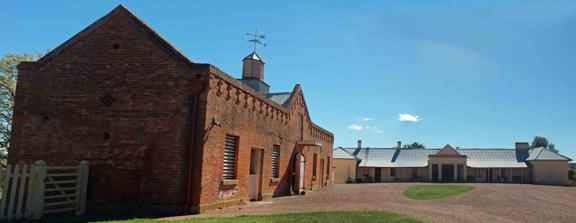
Building: Cooma Cottage
Country: Australia
Year built: 1837
Historic site in New South Wales, Australia Cooma Cottage Location Yass Valley Way, Marchmont , Yass Valley Shire , New South Wales , Australia Coordinates 34°51′49″S 148°56′55″E / 34.8637°S 148.9487°E / -34.8637; 148.9487 Built 1830–1837 Owner National Trust of Australia (NSW) New South Wales Heritage Register Official name Cooma Cottage; Hamilton Hume's House; Humedale Stud; New Nordrach Institute for Consumption Type state heritage (landscape) Designated 1 March 2002 Reference no. 1496 Type Farm Category Farming and Grazing Builders Cornelius and Rebecca O'Brien Location of Cooma Cottage in New South Wales Show map of New South Wales Cooma Cottage (Australia) Show map of Australia Cooma Cottage is a heritage-listed former farm and tuberculosis sanatorium and now house museum and historic site in the Southern Tablelands region of New South Wales in Australia. It is located on Yass Valley Way at Marchmont and was built from 1830 to 1837 by Cornelius and Rebecca O'Brien. It is also known as Hamilton Hume's House, Humedale Stud, and New Nordrach Institute for Consumption . The property is owned by the National Trust of Australia (NSW). It was added to the New South Wales State Heritage Register on 1 March 2002. It is one of the oldest surviving rural houses in Yass, New South Wales . It has historic significance as a relatively intact complex of rural buildings. It has a variety of significant natural and built elements, including an example of an early tree called the Picconia , a relative of the olive and rare in Australia, which is almost extinct in its native Canary Islands . Cooma Cottage stands as evidence of what the first settlers built for themselves, their families and servants. The handmade bricks and crafted woodwork are the result of local skills and manufacturing. The cottage grew from a bungalow through a series of additions over the 19th century. The cottage has important heritage values as the home of Hamilton Hume for more than 30 years from 1839, after he ended his travels and became a grazier. It is a valuable part of the early development of the merino wool industry in Australia . History Overland explorer Hamilton Hume (1797-1873) was the first European to reach the Yass district around the Yass River in 1821. He returned to the area in 1824 while on an expedition to Geelong (Port Phillip) with Captain William Hovell. Hume was subsequently granted a parcel of land in the area which he took up in 1829. The 100 acres on which Cooma Cottage is situated was originally part of 960 acres granted to pastoralist Henry O'Brien in 1829. In 1833 100 acres in the south-east corner of Henry O'Brien's grant was transferred to W. H. Broughton for Mrs Rebecca O'Brien (Broughton's daughter), wife of Cornelius O'Brien, Henry's brother. The original cottage was quite refined: an archetypal colonial bungalow of diminutive scale, it formed the opposite front to the entrance and faced north over the Yass River. It was the garden front of this extraordinary country house. The timber cottage had been built by the Anglo-Irish O'Brien brothers, pastoralists of note, and was the home of Cornelius, while Henry lived to its west at the still-surviving Duoro. In 1837 Thomas Walker described it as a "very nice and commodious cottage, very well furnished and with everything comfortable about it; the grounds and gardens nicely laid out, but as yet quite in their infancy". Hamilton Hume purchased the 100 acres from Henry, Rebecca and Cornelius O'Brien in June 1839. Hume, it is said, was in love with the spot and had, in fact, camped there in 1824 on his epic overland journey to Port Phillip with Hovell. Hume was to live at Cooma Cottage for the rest of his life and it was he who added some 20 rooms to the house in fits and starts over, at least, the next 20 years. While the whole eventually came together as a Palladian composition centred on the portico it was, in fact, a conglomerate mess of uncomfortable rooms, meanly lit and with a plan which depended almost entirely on going outside in the cruel winters of the Yass plains. Except for the handsome stables block, thought to be designed by the Goulburn architect James Sinclair, nothing Hume built could be described as fine. With the exception of the kitchen block, it is hard to know what these rooms were used for; storage and perhaps strangers' rooms for putting up guests and of course rooms for employees. Hume and his wife were childless and presumably made use of the original O'Brien rooms with their pretty north-facing verandah and elegant French casements, almost like bookcase doors, opening onto it. The name " Cooma " is intriguing and is said to derive from the diminutive of County Murray (Co. Mur) in which region it lies. The main street of Yass is called Comur Street, pronounced like the property. The Humes seem to have simply used the name "Cooma" and there are numerous letters simply headed "Cooma, Yass". A list of plants obtained by Hume from Camden Park nursery in 1850 include a number of mulberry trees , white figs and two Moorepark apricots , with 12 common laurel trees and a selection of flowering plants, while a Macarthur List identifies early roses. Hume had extensive vineyards at Cooma Cottage in the 1860s. Hume enlarged his holding in 1862 by purchasing 34 acres, 7 perches from W. W. Billyard. Hume and his wife, Elizabeth continued to live at Cooma Cottage until his death in 1873, Elizabeth stayed on in the house until c.1875 where after she moved into Yass, dying at "Cliftonwood" in 1886. Hamilton Hume had left Cooma Cottage property to his wife Elizabeth and his nephew John Kennedy Hume. Elizabeth's was a life interest and Cooma Cottage was left to Hamilton's favourite nephew John Kennedy Hume, son of his youngest brother Francis Rawdon Hume (1803–88) of Appin . John Kennedy Hume (1840-1905), lived at Cooma Cottage with his wife Emma (née Clayton) and family. Their son Hamilton Hume Jr was born there in 1875 and died in 1877. His only heir was his daughter, Ellen (Miss E.C.Hume) . At that time the small brick cottage was occupied by a Mrs Geale. It is uncertain how long J. K. Hume lived at Cooma Cottage as he was recorded as living at Camden and at Beulah, Appin by 1888. Much of the original furnishings went with them. Some of this ended up being gifted to the Yass Historical Society and this is now on loan to the National Trust (NSW). It includes a fine cedar dining table, a cedar secretaire and two exceptional demi-lune side tables veneered in she-oak ( Casuarina sp. ). There are references to two families living at Cooma Cottage in late nineteenth and early twentieth century, namely the Clayton family (relatives of J.K.Hume's wife, Emma) and the Unwin family. John Unwin was born in 1900 and the family lived there until the death of the father in 1902. The Unwins used the house as a sanatorium for consumptives in the late 1890s. In the "Town and Country Journal" of 1/7/1899 it was written up as the "New Nordrach Institute for Consumption". The climate at Cooma Cottage can be quite bracing. A photograph c. 1910 shows post and rail fencing to the north side of the house. In 1910 the property was set aside for closer settlement and became part of the Hardwicke settlement purchase area. It was advertised as Farm 28 in the Government Gazette on 2 November. It was purchased by William Bawden. In the following year Farm 27 was added to the above settlement purchase. In 1924 Bawden died and in 1925 Portions 31 & 32 comprising Farms 27 and 28 were transferred to John (Jack) Leo Bourke of Yass. Bourke used the property, evidently in association with his father as a horse stud. At that time it was called "Humedale Stud" - this also stated it was owned by P.M. and J.L.Bourke. Small areas of the property were resumed for upgrading the Hume Highway (1938 and 1962) and for a transmission line (1944). Mary Kennedy (née Hume) remembered that in the 1950s the property included a large orchard and vineyard. By 1970 the National Trust of Australia (NSW) was concerned about the condition of the house and had expressed interest in purchasing it. Approaches to acquire it failed, the owner J. L. (Jack) Bourke refusing to sell it to the Trust. Mary Griffiths, a Canberra resident, had fallen for it and persuaded Bourke to sell it to her. It was in a terrible state. Mrs Griffiths agreed to transfer the property to Trust ownership in return for the Trust spending $35,000 on it. She was to retain a life tenancy and intended to use it as a country retreat. Bourke sold the property (100 acres) to the National Trust of Australia (NSW) in 1970 who leased it to Mary Griffiths. Portion 31 (the western portion of the property) was subsequently transferred to Griffiths in 1979. In March 1970 architect John Fisher LFRAIA (of then Fisher, Jackson & Hudson) was appointed to spend the money and in effect save the house. Mr Fisher worked with Clive Lucas , architect, as his associate. Every room leaked and Jack Bourke had retreated to one room in the south-west wing where a smoky fire, elderly hens, dogs, cobwebs and dirt prevailed. Ceilings were collapsing, verandahs sagging, brick walls crumbling, damp and decay were everywhere. And the house was not a cottage at all but was over 30 rooms, with cellar, plus coach house and stables. The National Trust of Australia (NSW) began conservation works in 1971 by replacing the roof and repairing the "Shepherds Cottage" for use by Jack Bourke who was moved out of the house. The first moneys had to "put the umbrella up" and make the house dry again as well as make the shepherd's cottage, to the south, habitable for Jack Bourke who was to have a life tenancy. The original O'Brien house had been shingled, as had some of the Hume additions, but by about 1860 the whole was sheeted in the patent iron tiles made in England by Morewood & Rogers. The tile roof was still there in 1970 but in terrible order. Iron tiles were remade, verandahs jacked up, columns added to by about a foot (300mm), the roof strutted and the large and complicated roof re-sheeted. This, plus upgrading the shepherd's cottage, was all that could be done with the initial funds. Works were complete by late 1971. The Australian Heritage Commission National Estate grants of the post-1973 period allowed further work to proceed. In 1975 the brickwork was repaired, the front of the original timber cottage was underpinned and levelled so that at least the French doors into the verandah could open. The external joinery was repaired, sashes reconstructed and the ashlar plastering repaired. In the summer of 1978–79 the house was painted outside for probably the first time in 100 years. In June 1873 we know that the weatherboard section was painted by John Colls of Yass. At the same time, the drawing room got a new chimney piece and three rooms were wallpapered. By the end of 1979 the interior of the O'Brien house had been repaired, the fine cedar joinery made good and the garden restored to a plan by James Broadbent. In 1979 Mrs Griffiths gave up her interest in the house in return for a piece of land on the western corner of the property. The final thrust of the works took place in 1986–8, in time for the Australian Bicentennial. This was one of 13 historic properties included in 'A Gift to the Nation, sponsored solely by AMATIL Ltd. Shutters were reconstructed, the rest of the interiors conserved and wallpapers reproduced for several of the rooms. The important picket fence across the forecourt was also rebuilt. The house was officially opened on 19 April 1988. The National Trust's policy for the grounds has been to conserve the cottage's setting within its extensive 100 acres, and to protect the existing visual links with other rural properties established along the Yass River. Archaeological excavations have identified changed soil conditions at the front of the property which indicated the likelihood of an early carriage loop in front of the house, and patches of organically rich topsoil, which suggest the sites of garden beds. In 2008–09, the shepherd's cottage was upgraded with funding from the NSW Department of Planning and donations from the National Trust Women's Committee. The cottage is now tenanted. The cottage is now tenanted. The National Trust has begun developing new education and public programs to increase property visitation. The highlight of 2015 was the second "Sculptures in the Paddock" festival in collaboration with Yass Arts, held in September when over 30 sculptures were on display. Description The original section of the cottage is among the earliest remaining rural homesteads in New South Wales. To this colonial bungalow Hume added his own version of Palladian style wings and a Greek revival portico. The immediate landscape is virtually unchanged since the 19th century although fast-developing Yass spreads nearby and busy roads have started to intrude. The physical condition of the site was reported as good at as at 27 June 2000. Estate/ Grounds The Trust's policy for the grounds has been to conserve the cottage's setting within its extensive 100 acres, and to protect the existing visual links with other rural properties established along the Yass River. Archaeological excavations have identified changed soil conditions at the front of the property which indicated the likelihood of an early carriage loop in front of the house, and patches of organically rich topsoil, which suggest the sites of garden beds. One nationally rare feature of the site's landscaping is a palo blanco tree (Picconia excelsa) a relative of the olive, from the Canary Islands - a large tree growing at the rear (the original front, at the east) of the house. This species is rarely found in NSW (specimens are in the Royal Botanic Gardens, Sydney, Camden Park, Denham Court and Yasmar's gardens), and also around Australia (22 are known nationally, including at the Royal Botanic Gardens, Melbourne; Geelong Botanic Gardens and at Marybank, a garden in Adelaide's Hills). This tree is endangered in its natural habitat, the "laurisilva" cloud rainforests of the Canary Islands. Homestead Cooma Cottage is a one-storey structure consisting of a number of different sections: a stud frame weatherboard northern section; stud frame and bricknogged [ check spelling ] central sections, and a solid brick range across the south. There is a central enclosed yard or " arcade ", which opens to the south. The north section has a verandah which returns on its east and west sides to terminate in box rooms. The south range has flanking wings or "pavilions" linked by a verandah. A pedimented portico situated symmetrically between the two pavilions interrupts this verandah. There is a cellar partially under the house, which is accessed from the arcade. The external walls are either weatherboard or plaster lined out in ashlar. The walls of the arcade are painted brick. The roof has some 34 different pitches, closely articulating the spaces and sections below. The roof is clad in reproduction galvanised iron roofing tiles. The roof structure is battened to receive shingles below the iron tiles. In one location the shingle roof has survived. Above the arcade (below the roof of the south range) there is a roof cladding of split tapered weatherboards. The floors throughout the northern and central sections of the house are timber with the exception of two small pantry rooms which flank the rear hall. These two rooms have floors tiled with terracotta pavers. The west half of the southern range has timber floors while the east half have both brick and tile floors. The north verandah is floored in both tiles and bricks. The south verandah is floored in brick though the section corresponding to the portico is flagged with sandstone . The arcade is floored in brick. The cellar has a dirt floor. The majority of the internal walls are plastered. The ceilings are largely lath and plaster (in various states of disrepair) with a few exceptions The joinery throughout is largely cedar, polished in the front hall, drawing room and Hume's dressing room but painted throughout the rest of the house. The walls in the north and central sections have been both painted and wallpapered at various times. The walls in the remaining areas have received only paint. With few exceptions the structural timber throughout the house has been cut by pit saw. The exceptions include the timbers introduced during the 1971-81 conservation works and minor twentieth century changes. Outbuildings A brick stables block is at right angles to the main facade of the homestead and to its west. The stable and outhouses were among the changes Hamilton Hume carried out. The gabled coach house is considered a particularly good or fine example of such buildings. Modifications and dates The 100 acres on which Cooma Cottage is situated was originally part of 960 acres granted to pastoralist Henry O'Brien in 1829. 1839: Hume bought 100 acres of Cooma Cottage estate. 1862: Hume added 34 acres 16 purchases to the estate. 1890s: used as a sanitorium 1925: used as a horse stud 1938, 1944, 1962: Small areas of the property were resumed for upgrading the Hume Highway (1938 and 1962) and for a transmission line (1944). 1971: The Trust replaced the roof and repaired the 'Shepherd's Cottage for use by Jack Bourke who was moved out of the house. Later works involved repairing and reconstructing badly weathered sections of external walling and external joinery, structural repairs and painting the exterior. Some interior work was done on the north section). This was carried out under a National Estate Grants Program and documented in the report: Cooma Cottage Yass NSW- Record of Restoration Work 1970–1981 by Clive Lucas & Partners Pty Ltd. 1988: Major conservation works were undertaken 2008: restoration and upgrading of Shepherd's cottage, the rental income of which will support the property. Restoration The original O'Briens house had been shingled, as had some of the Hume additions, but by about 1860 the whole was sheeted in the patent iron tiles made in England by Morewood and Rogers.. The tile roof was still there in 1970 but in terrible order. The iron tiles were remade, the verandahs jacked up, columns were added to by up to a foot (300mm), the roof strutted and the large and complicated roof re-sheeted. This, plus upgrading the shepherd's cottage, was all that could be done with the initial funds. By the end of 1971 the house had new shiny roof glistening in the sunlight. The National Estate grants of the post 1983 period allowed further work to proceed. In 1975 brickwork was repaired, the front of the original timber cottage was underpinned and levelled so that at least the French doors into the verandah was repaired, sashes reconstructed and the ashlar plastering repaired. In the summer of 1978–1979 the house was painted outside for probably the first time in 100 years. In June 1873, we know that the weatherboard section was painted by John Colls of Yass. At the same time, the drawing room got a new chimney piece and three rooms were papered. By the end of 1979 the interior of the O'Brien house had been repaired, the fine cedar joinery made good and the garden restored to a plan devised by James Broadbent. The final thrust of the works took place in 1986–1988, in time for the Bicentennial. Shutters were reconstructed, the rest of the interiors conserved and wallpapers reproduced for several of the rooms. The important picket fence across the forecourt was also rebuilt. The house was officially opened in 1988. The Cooma Cottage appeal enabled the Trust to restore and develop the shepherd's cottage. Income from the rental will be used to support Cooma Cottage. Further information The construction history of Cooma Cottage has been the subject of much investigation. In the 1982 Draft Conservation Analysis and Policy it was stated that the 'sequence of construction of Hume's section of the house is still far from clear'. Although more evidence has come to light since that time this statement not only still applies but can be extended to cover the section believed to have been built by Cornelius O'Brien. There seems little way of conclusively establishing the constructional history without disrupting large sections of fabric. Heritage listing As at 27 July 2000, Cooma Cottage was the home of the famous Australian explorer, Hamilton Hume. The house demonstrates a form, which has grown from a bungalow through a series of additions-idiosyncratic, apparently haphazard, or sophisticated - to be fully united in Palladian form. The variety and juxtaposition of building techniques and materials is exceptional. The house remains within its original unspoilt historic curtilage and retains visual links, and is integral with the adjacent landscape and early properties. (NTA (NSW), 1987/88, 35) Cooma Cottage's principal significance is for its composition of buildings which form a unique Palladian form often sought but rarely achieved in Australian colonial architecture, and for its historical association with the famous Australian explorer Hamilton Hume. It is one of the oldest surviving rural homesteads in the Yass district and southern NSW. The original cottage in planning and execution is a particularly good example of an early Australian house. The relative intactness of form and interior spaces make the buildings a rare survival of colonial architecture in Australia. It is a rare example in NSW of Moorwood & Rogers roofing. It is a good example of an early homestead group of buildings confirmed by photographic evidence to be in a very similar form to that which it had throughout its existence. Its stables and coach house are a particularly substantial and fine example of 19th century rural architecture. Both the immediate vicinity and the original 100 acre property are unspoiled by substantial later development and provide a compatible and potentially appropriate setting for the homestead group. The property is particularly evocative of an Australian pastoral pioneering outpost. The homestead forms part of a group of established homesteads of varying ages along the Yass River, those particularly within its catchment being Douro and Hardwicke. The property is an important archaeological resource to scholars interested in building construction, landscaping and usage patterns. The early part of the house and the land have associations of regional significance with the O'Brien family, who were important pioneer pastoralists of the area. (This statement excludes consideration of the significance of landscaping features of the site) One nationally rare feature of the site's landscaping is a palo blanco tree (Picconia excelsa) a relative of the olive, from the Canary Islands at the rear (original front) of the house. This species is rarely found in NSW, and Australia. Cooma Cottage was listed on the New South Wales State Heritage Register on 1 March 2002 having satisfied the following criteria. The place is important in demonstrating the course, or pattern, of cultural or natural history in New South Wales. Cooma Cottage was the home of the famous Australian explorer Hamilton Hume. Cooma Cottage is one of the oldest surviving rural houses in Southern New South Wales . The place is the focus of an important historical landscape demonstrating the complex relationship of family and social connections and of the discovery and development of the area and its communications. As leading pioneers in this district, the O'Brien and Hume families held significant status in regional, civic and social fields and, as pioneers of the wool industry in Australia. The place is significant through its association with European inland exploration and settlement of Southern NSW, particularly in its links with the 1824 overland journey of Hume and Hovell and later as the site of an important local crossing of the Yass river which developed into the major road south to Victoria (the Great Southern Road, now the Hume Highway). It also appears to have been crossroad for major routes linking, Bathurst , Queanbeyan , Melbourne and Sydney . The place has historic significance as a relatively intact complex of rural buildings, with elements of its original garden, paddock systems and plantings surviving, including early trees such as the Picconia species to the east of the house, a relative of the olive and rare in Australia, being almost extinct also in its native Canary Islands. The place is important in demonstrating aesthetic characteristics and/or a high degree of creative or technical achievement in New South Wales. The house demonstrates a form, which has grown from a bungalow through a series of additions-idiosyncratic, apparently haphazard, or sophisticated to be finally united in Palladian form. The variety and juxtaposition of building techniques and materials is exceptional. The house remains within its original unspoiled historic curtilage and retains integral visual links with its surrounding landscape, the river and hills beyond, and early properties. The original wooden cottage, in planning and execution, is an example of the early Australian verandah house. The coach house and stables are a fine example of mid 19th century rural architecture. The outbuildings complex, early tree plantings and garden and farm elements survive. The place possesses uncommon, rare or endangered aspects of the cultural or natural history of New South Wales. The composition of its buildings forming a unique Palladian form often sought after but rarely achieved in Australian colonial architecture. The garden contains east of the homestead a Picconia species, a tree which is a relative of the olive, rare in Australia, and almost extinct in its native Canary Islands. This tree is nationally rare, and only some 12 specimens are known in Australia, either in Botanic Gardens (Sydney, Melbourne, Geelong) or major early private gardens (Camden Park, Denham Court , Marybank, SA ). See also New South Wales portal Architecture portal List of National Trust properties in Australia References